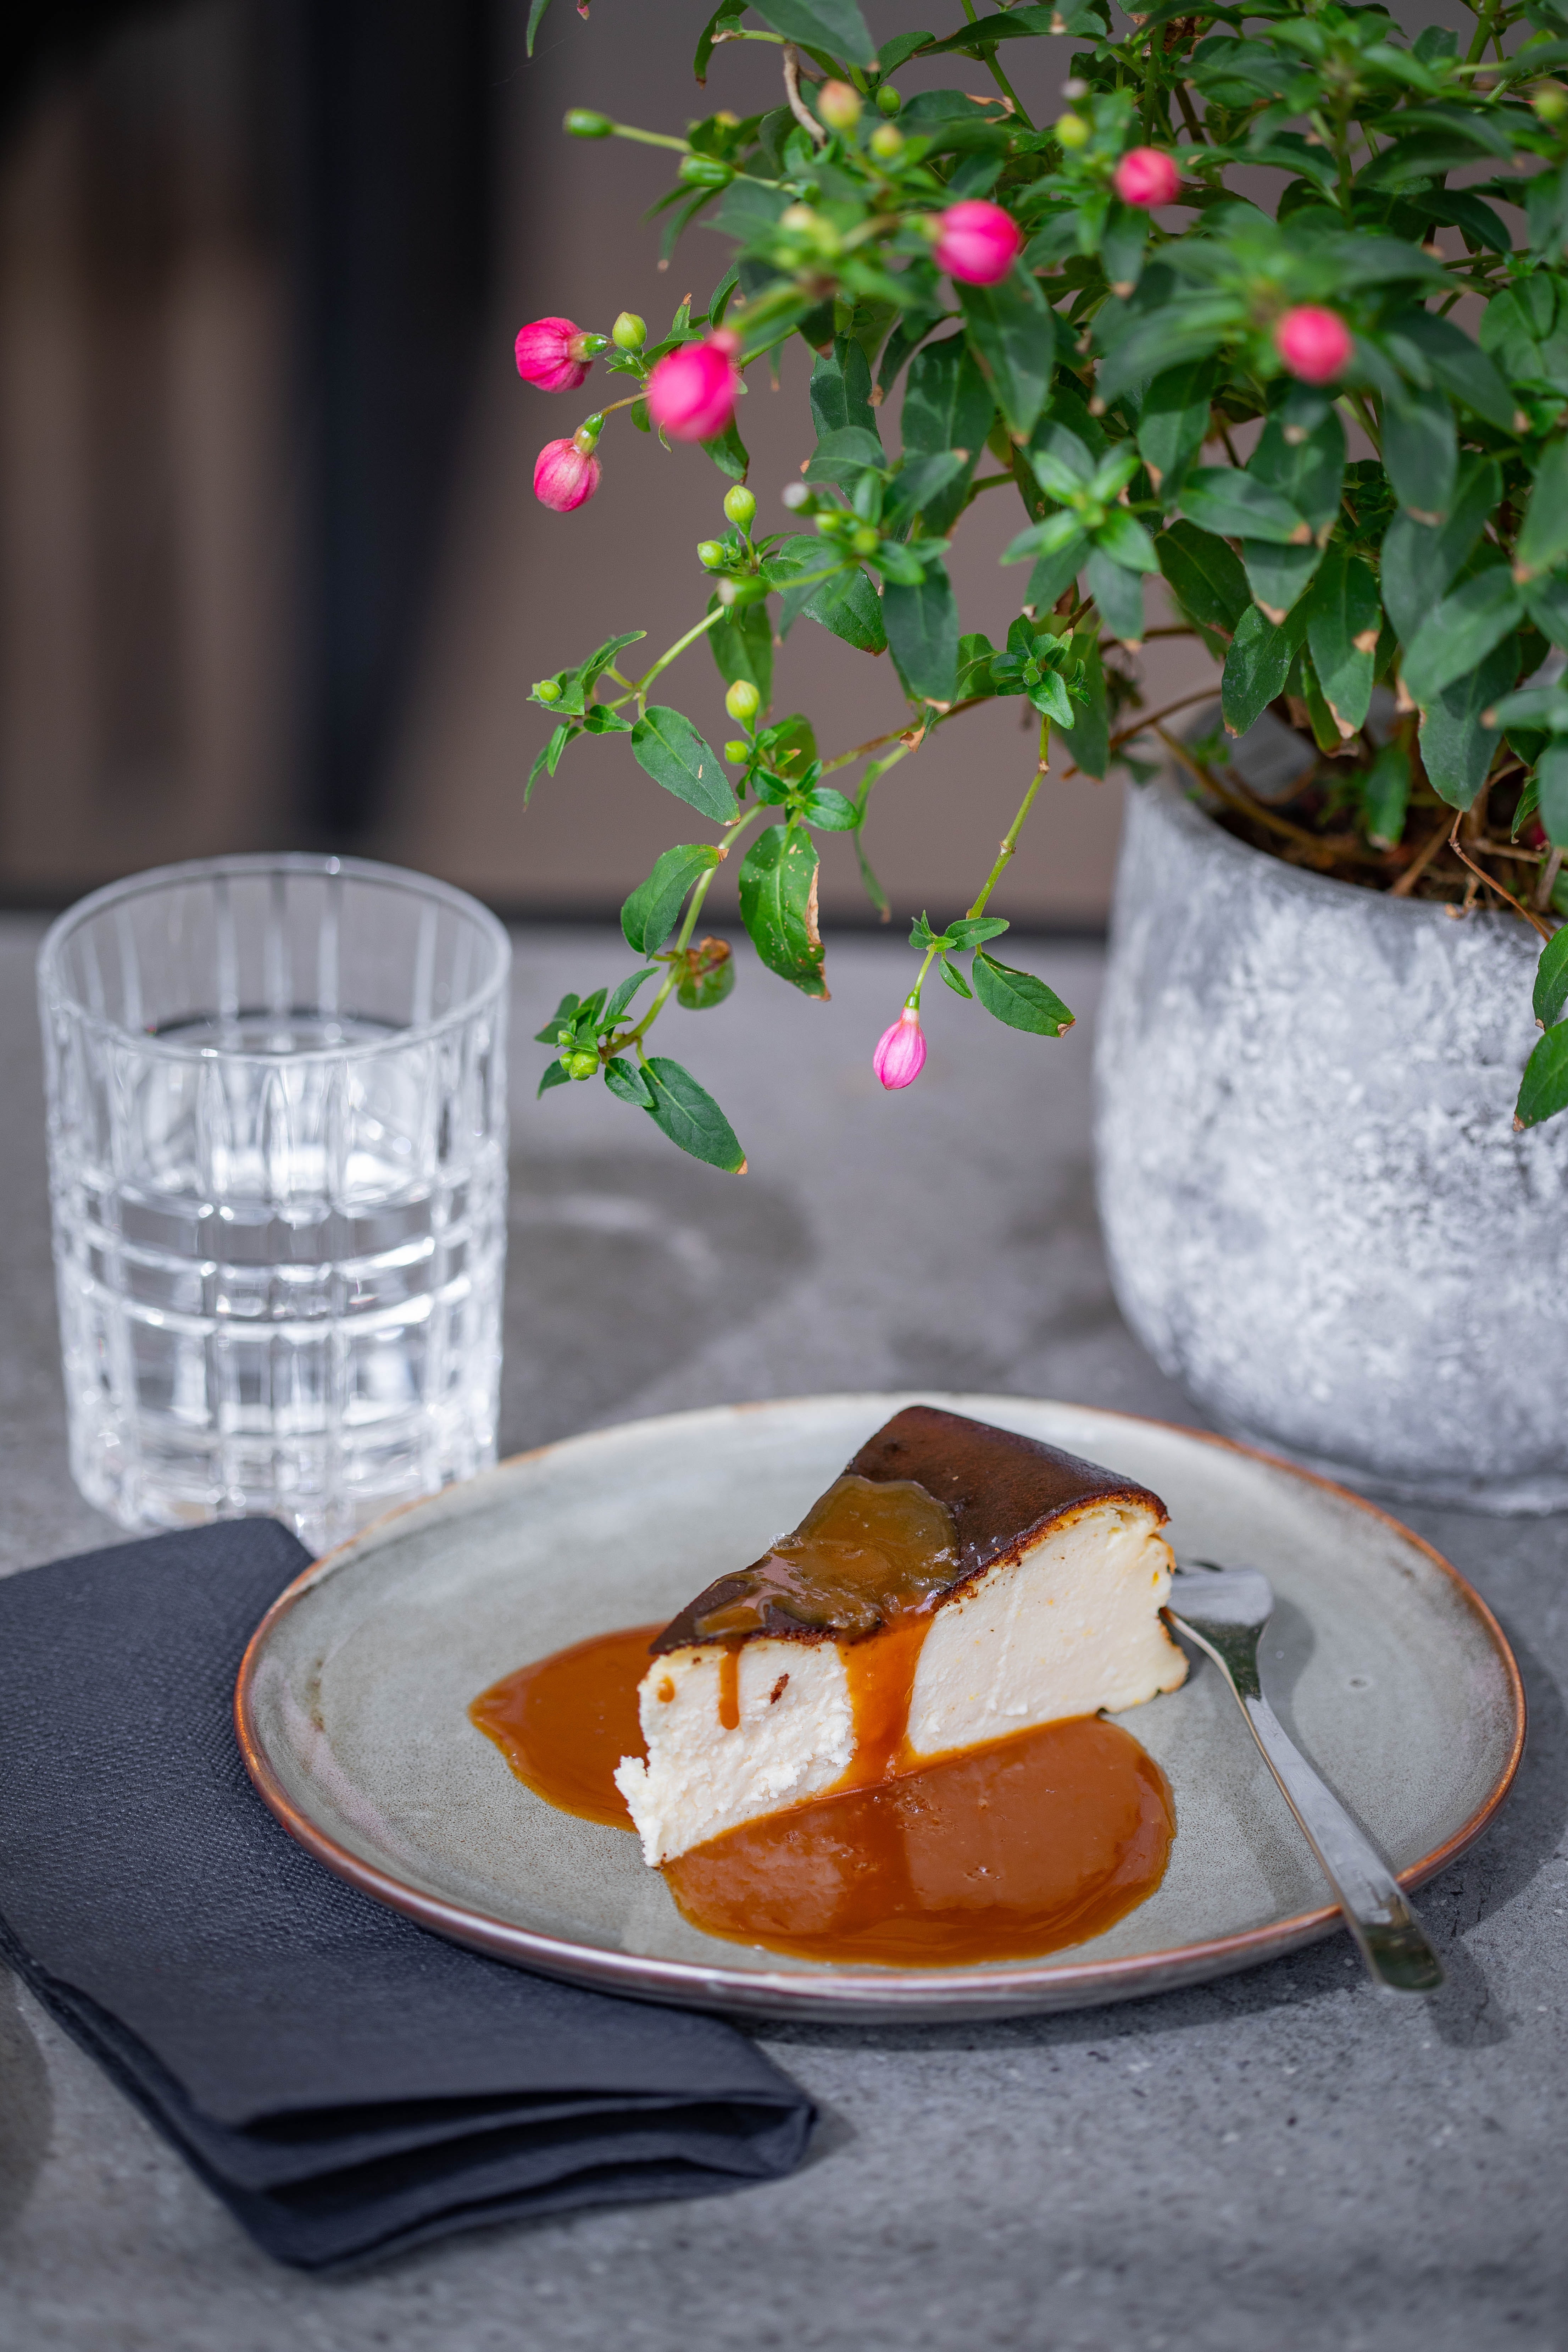
food, tableware, plant, flower, table, flowerpot, dishware, houseplant, plate, ingredient, serveware, recipe, cuisine, fruit, tablecloth, dish, platter, porcelain, flowering plant, sliced bread, annual plant, orange, clementine, produce, flower arranging, linens, bread, finger food, petal, cheese, comfort food, fast food, cutlery, sweetness, herb, dairy, culinary art, shrub, still life photography, floral design, breakfast, cup, drinkware, knife, cut flowers, fork, la carte food, earthenware, rose family, still life, dessert, hors d oeuvre, junk food, interior design, garden, floristry, impatiens